Student section

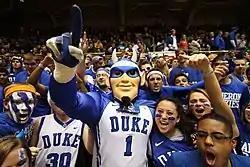
The Cameron Crazies at Duke University's Cameron Indoor Stadium

A student section can vary in size from dozens to thousands of people, and comprises current students, the school's marching band or pep band, and in some cases, recent alumni. The students often arrive and fill their designated section in the stadium before the rest of the fans, sometimes hours before the beginning of the game, and will usually remain standing throughout. Before, during, and after the game, the section performs a number of different group actions, including chants, songs, gestures, dances, and the use of props. Some of these actions are passed down over generations, while others are completely spontaneous. The purpose is twofold: to energize the home team and crowd and to frustrate the visiting team.